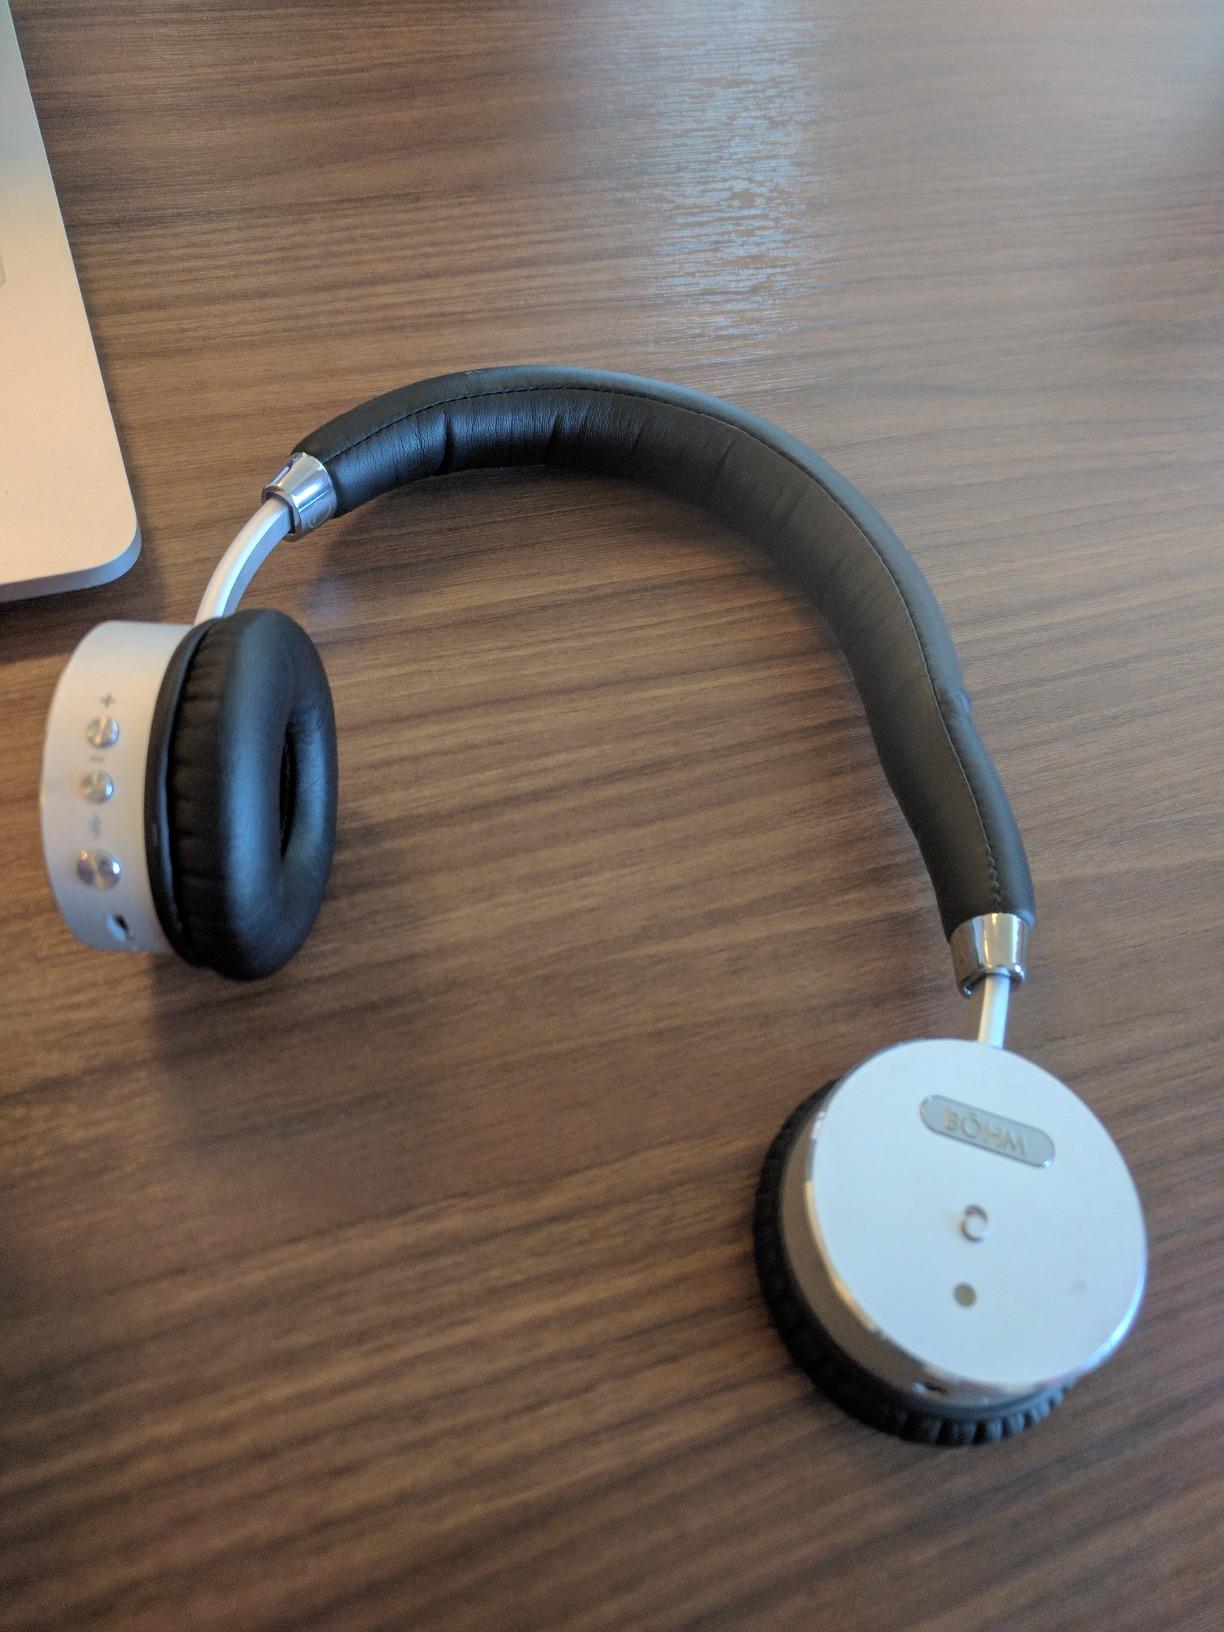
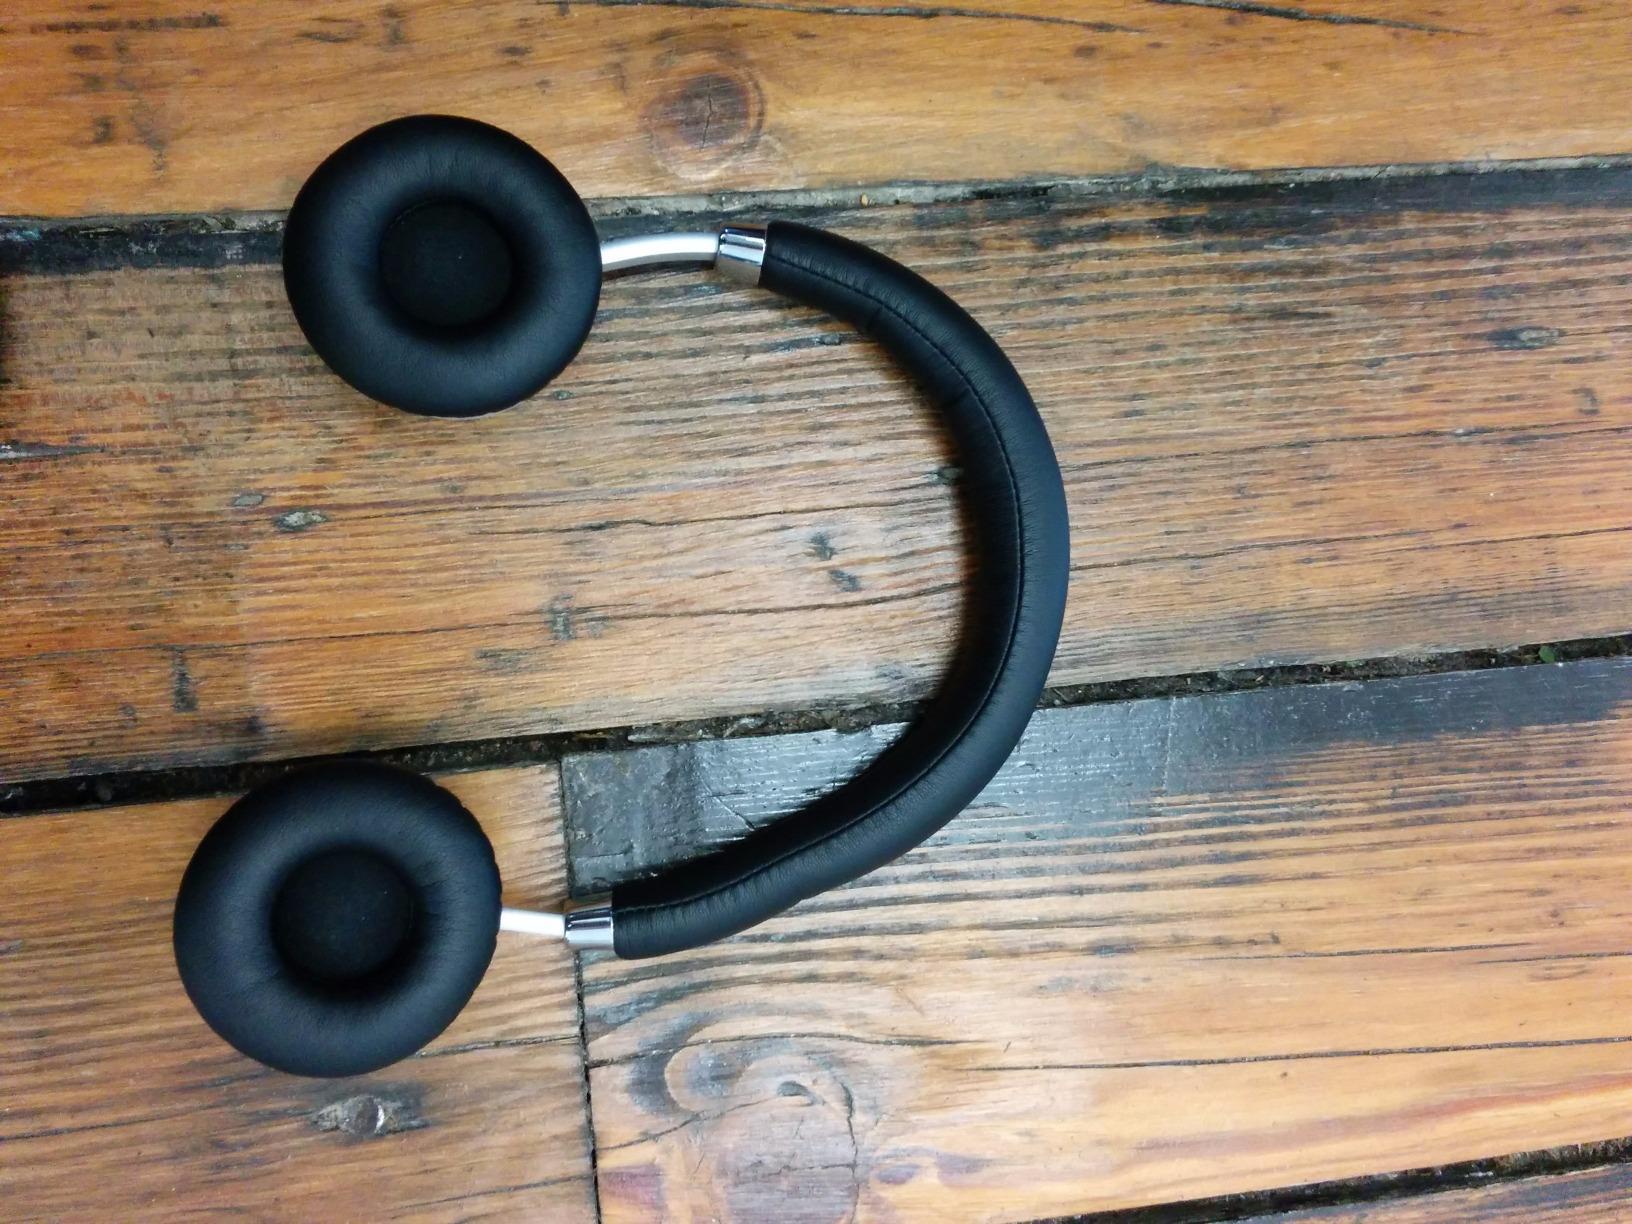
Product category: headphones
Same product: yes